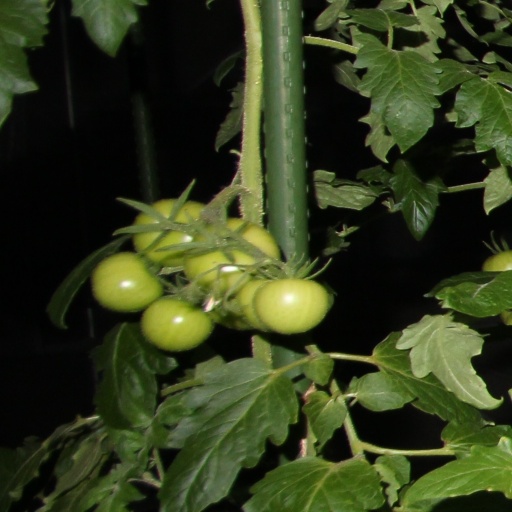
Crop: tomato